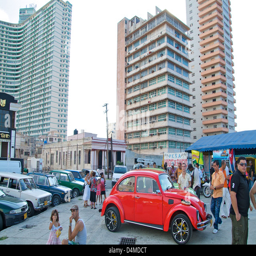
visitors on a private show pimped cars